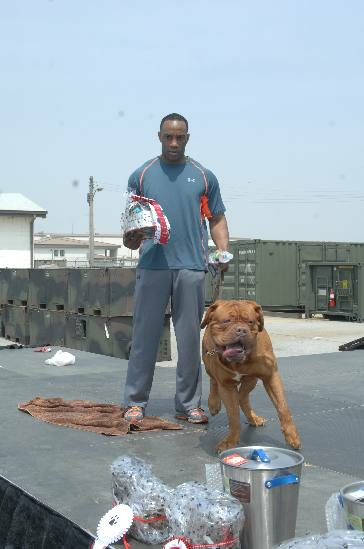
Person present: Yes